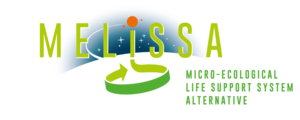
Logo
MELiSSA est un projet de l'Agence Spatiale Européenne ayant pour objectif de développer un système de support de vie régénératif permettant de reproduire les fonctions principales de l'écosystème terrestre, dans une masse et un volume réduits et avec une sécurité extrême. On parle alors d’écologie fonctionnelle.